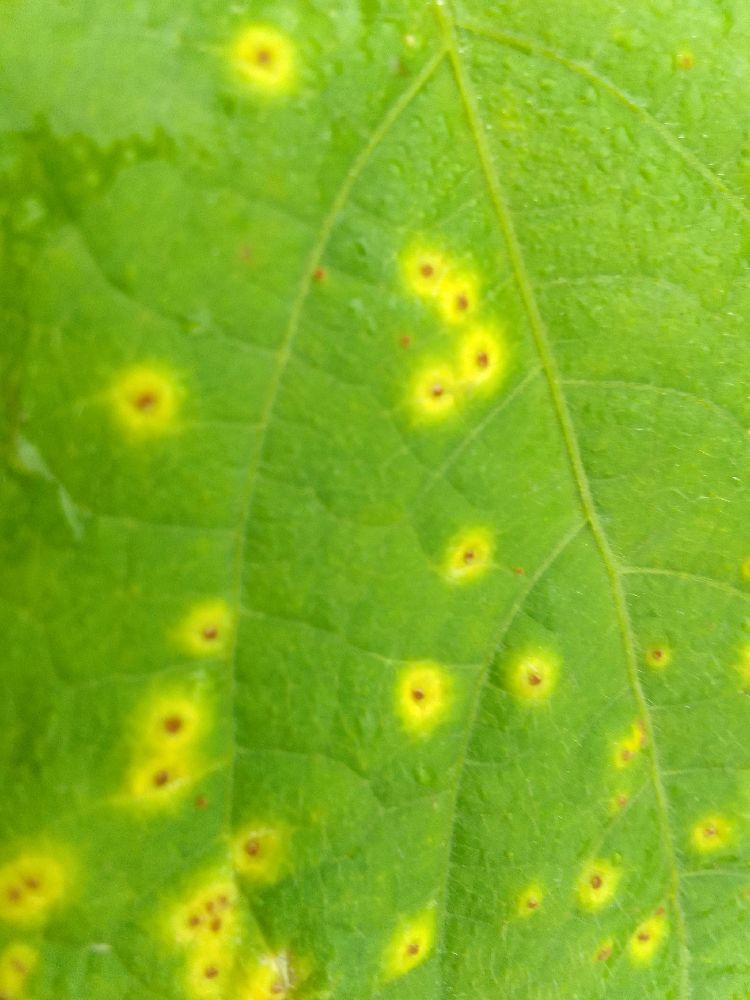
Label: rust